Kurt Seyit ve Şura

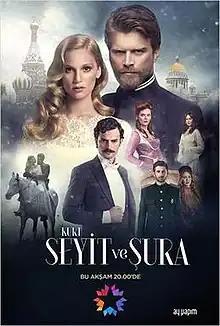

Kurt Seyit ve Şura is Turkish television drama based on a novel of the same name in a series. (It is not a direct adaptation of "Kurt Seyt ve Murka," which is the second novel in the series, nor of "Shura", which is the third novel.) It was broadcast on Star TV from 4 March to 20 November 2014 for two seasons and 22 episodes. Nermin Bezmen, the writer of the novel is the granddaughter of Kurt Seyit. The show "Kurt Seyit ve Sura" is based on a true story where a handsome army major falls in love with a Russian girl. This show re-aired on E extra in 2022.